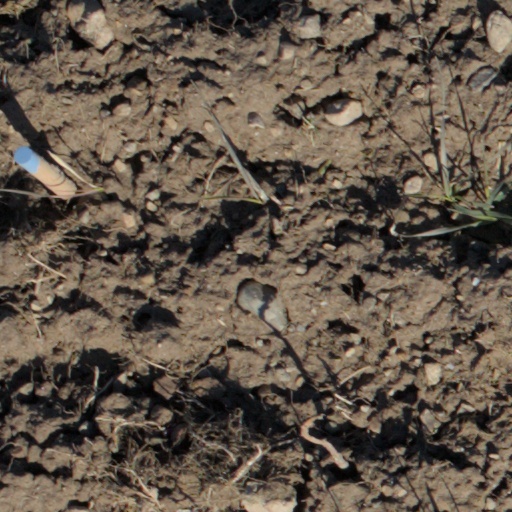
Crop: wheat